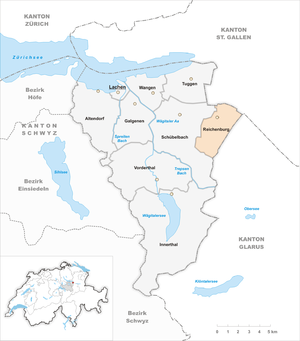
Reichenburg est une commune suisse du canton de Schwytz, située dans le district de March.